Iseltwald

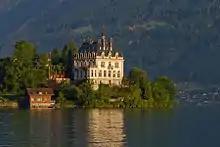
View of the peninsula and former castle (now Rehabilitation Center of Seeburg).

During the Middle Ages, a castle was built on the peninsula near the village for the Lords of Matten. In 1146, King Conrad III gave Interlaken Monastery one quarter of the village. Over the following years, the monastery attempted to expand their power in the village. After the Swiss Confederation gained de facto independence from the House of Habsburg, the monastery remained a strong supporter of the Austrian dynasty. The monastery launched several raids into Unterwalden to support Habsburg ambitions. In response, in 1342, troops from Unterwalden attacked and burned Iseltwald. Several years later, in 1348-49, the village unsuccessfully rebelled against the monastery. In 1528, the city of Bern adopted the new faith of the Protestant Reformation and began imposing it on the Bernese Oberland. Iseltwald joined many other villages and the monastery in an unsuccessful rebellion against the new faith. After Bern imposed its will on the Oberland, they secularized the monastery and annexed all the monastery lands.